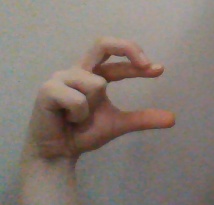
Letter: thal